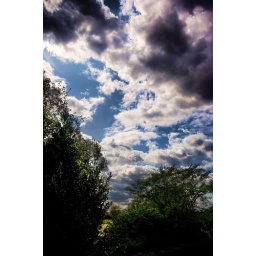
View from my window over the trees - the weather is windy and showery and the clouds are amazing!